Casta Diva (1954 film)

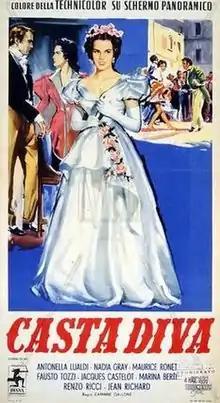

Casta Diva is a 1954 Italian-French biographical melodrama film directed by Carmine Gallone. It is a remake of Gallone's 1935 film with the same name.